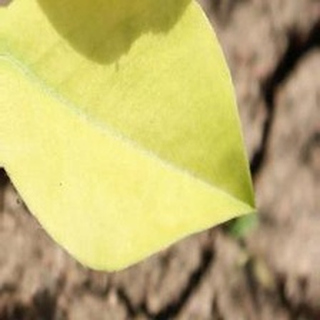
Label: groundnut_nutrition_deficiency